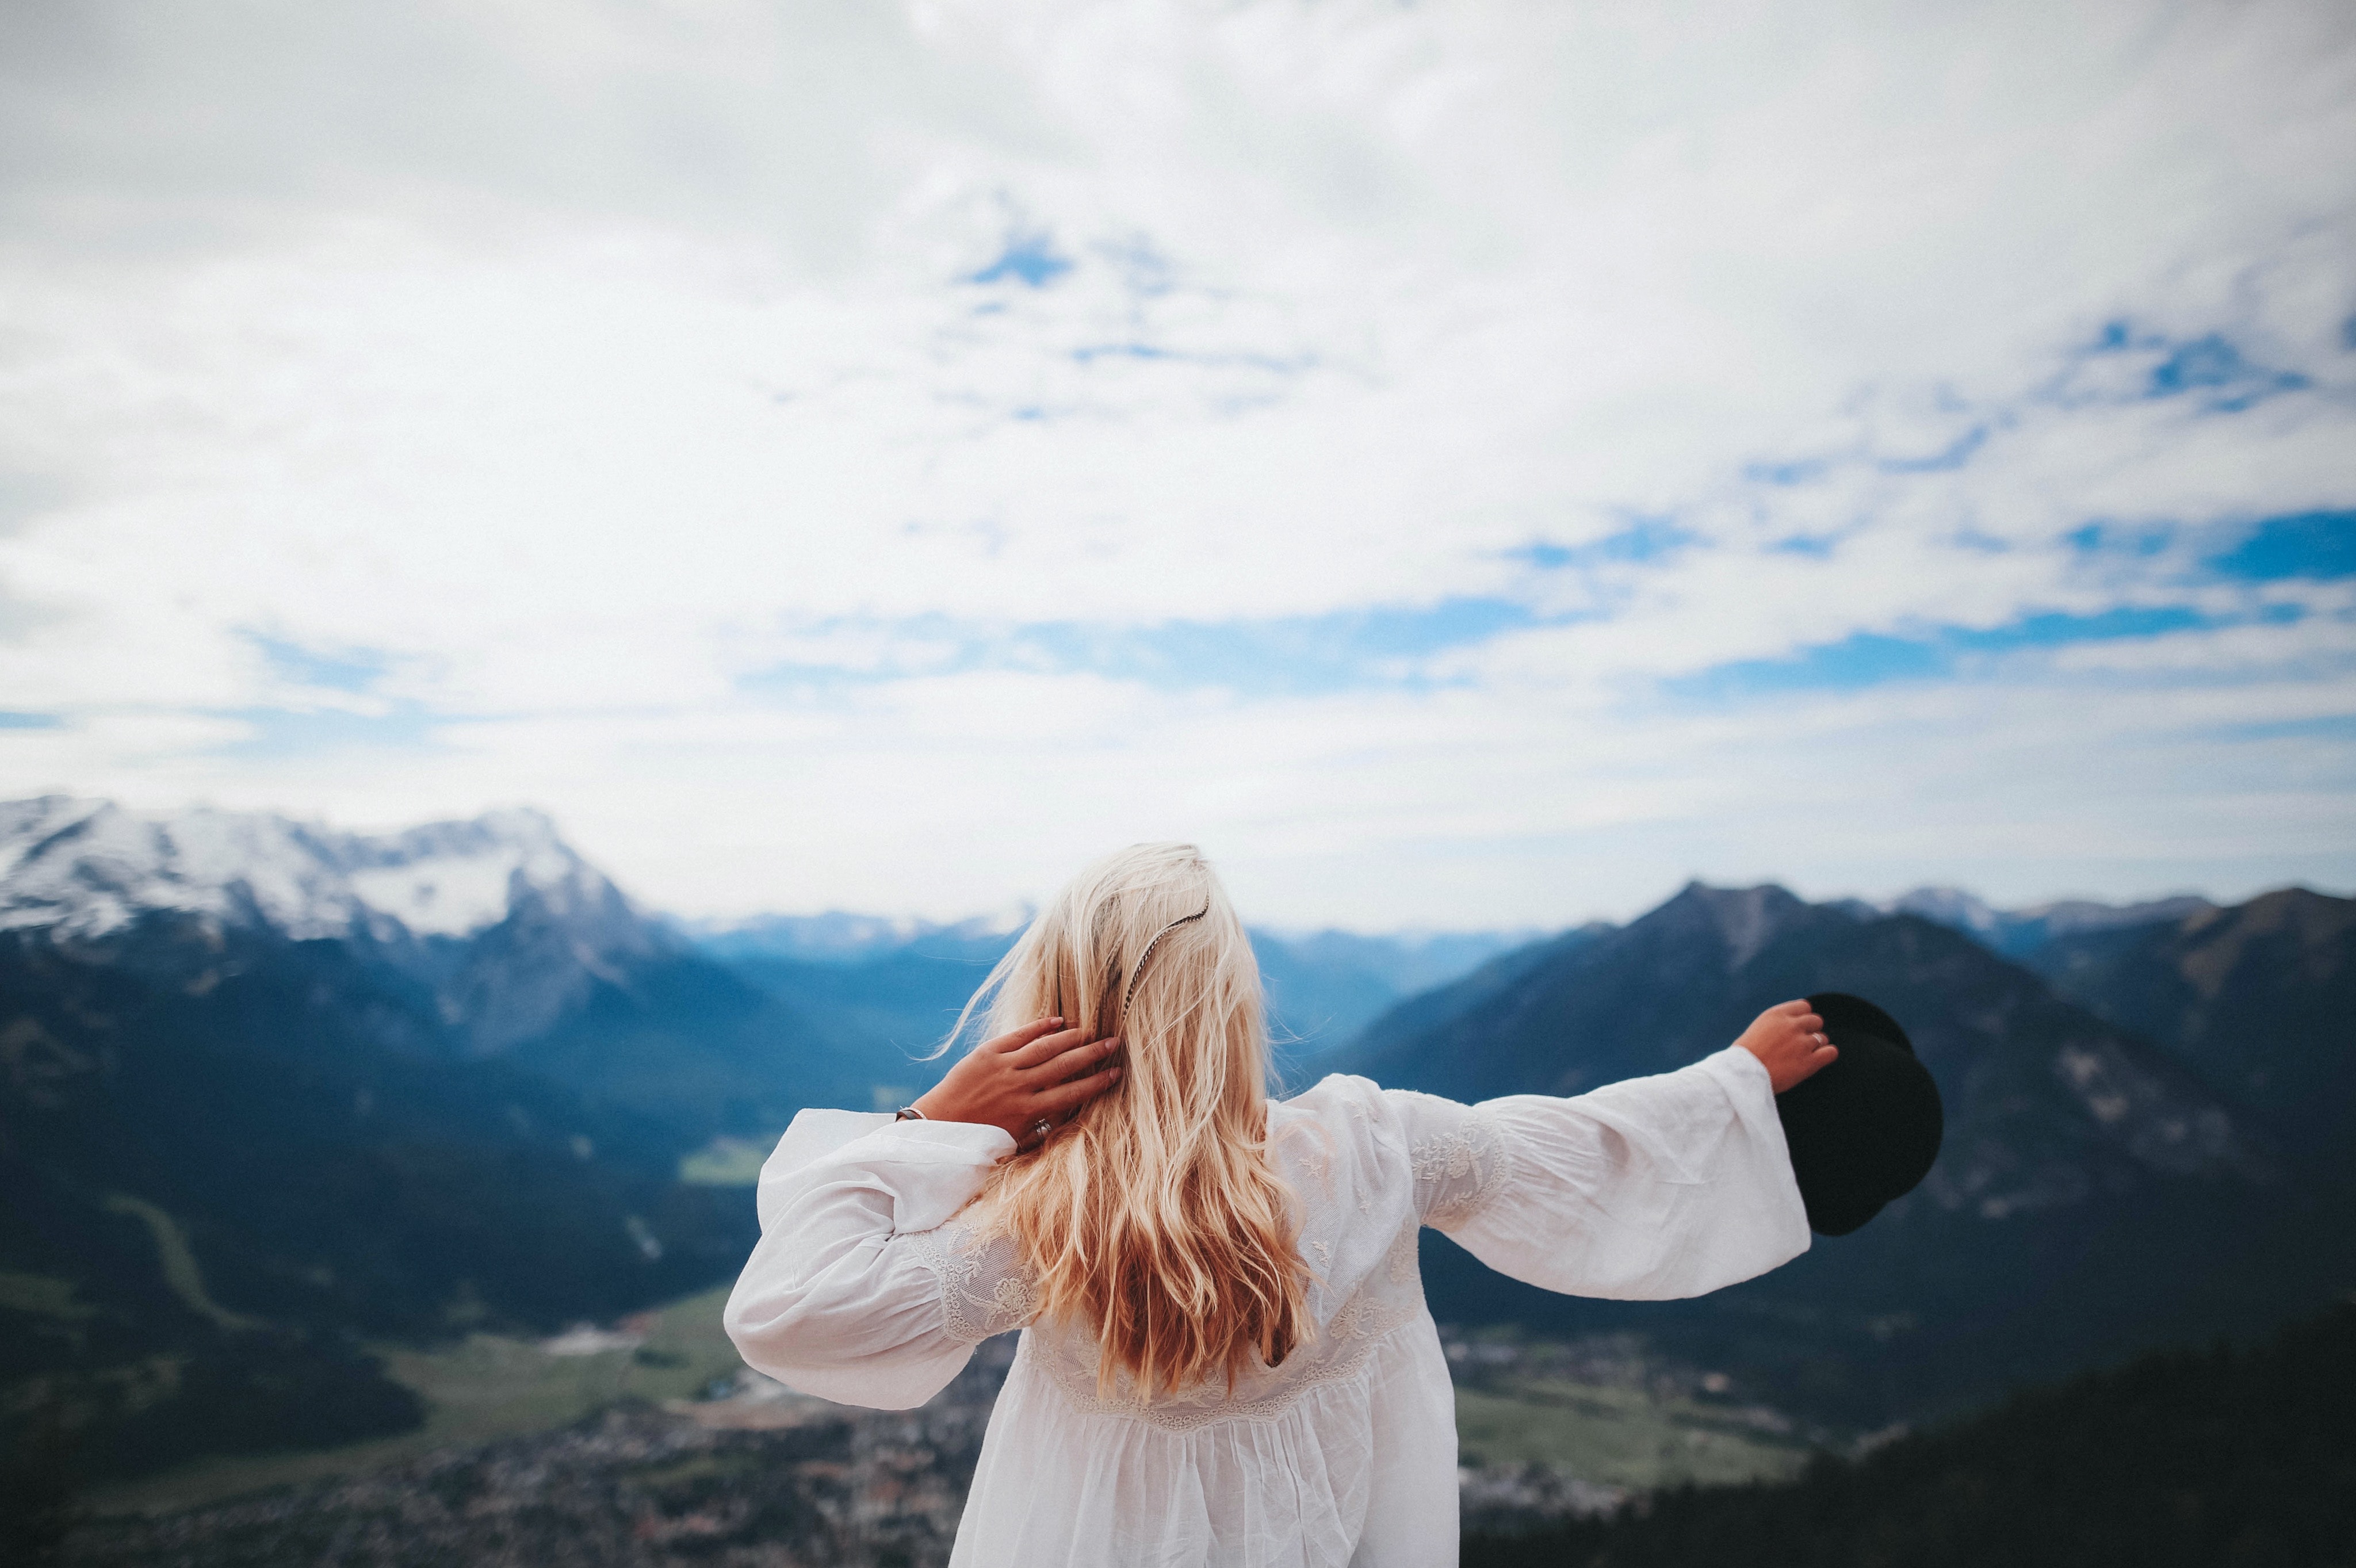
sky, photograph, cloud, mountain, beauty, photography, long hair, mountain range, happy, travel, outerwear, leisure, portrait photography, hill station, tourism, vacation, ridge, portrait